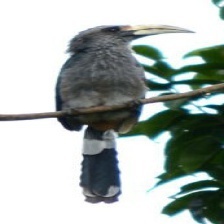
Species: MALABAR HORNBILL
Scientific name: OCYCEROS GRISEUS
ImageNet parent category: hornbill